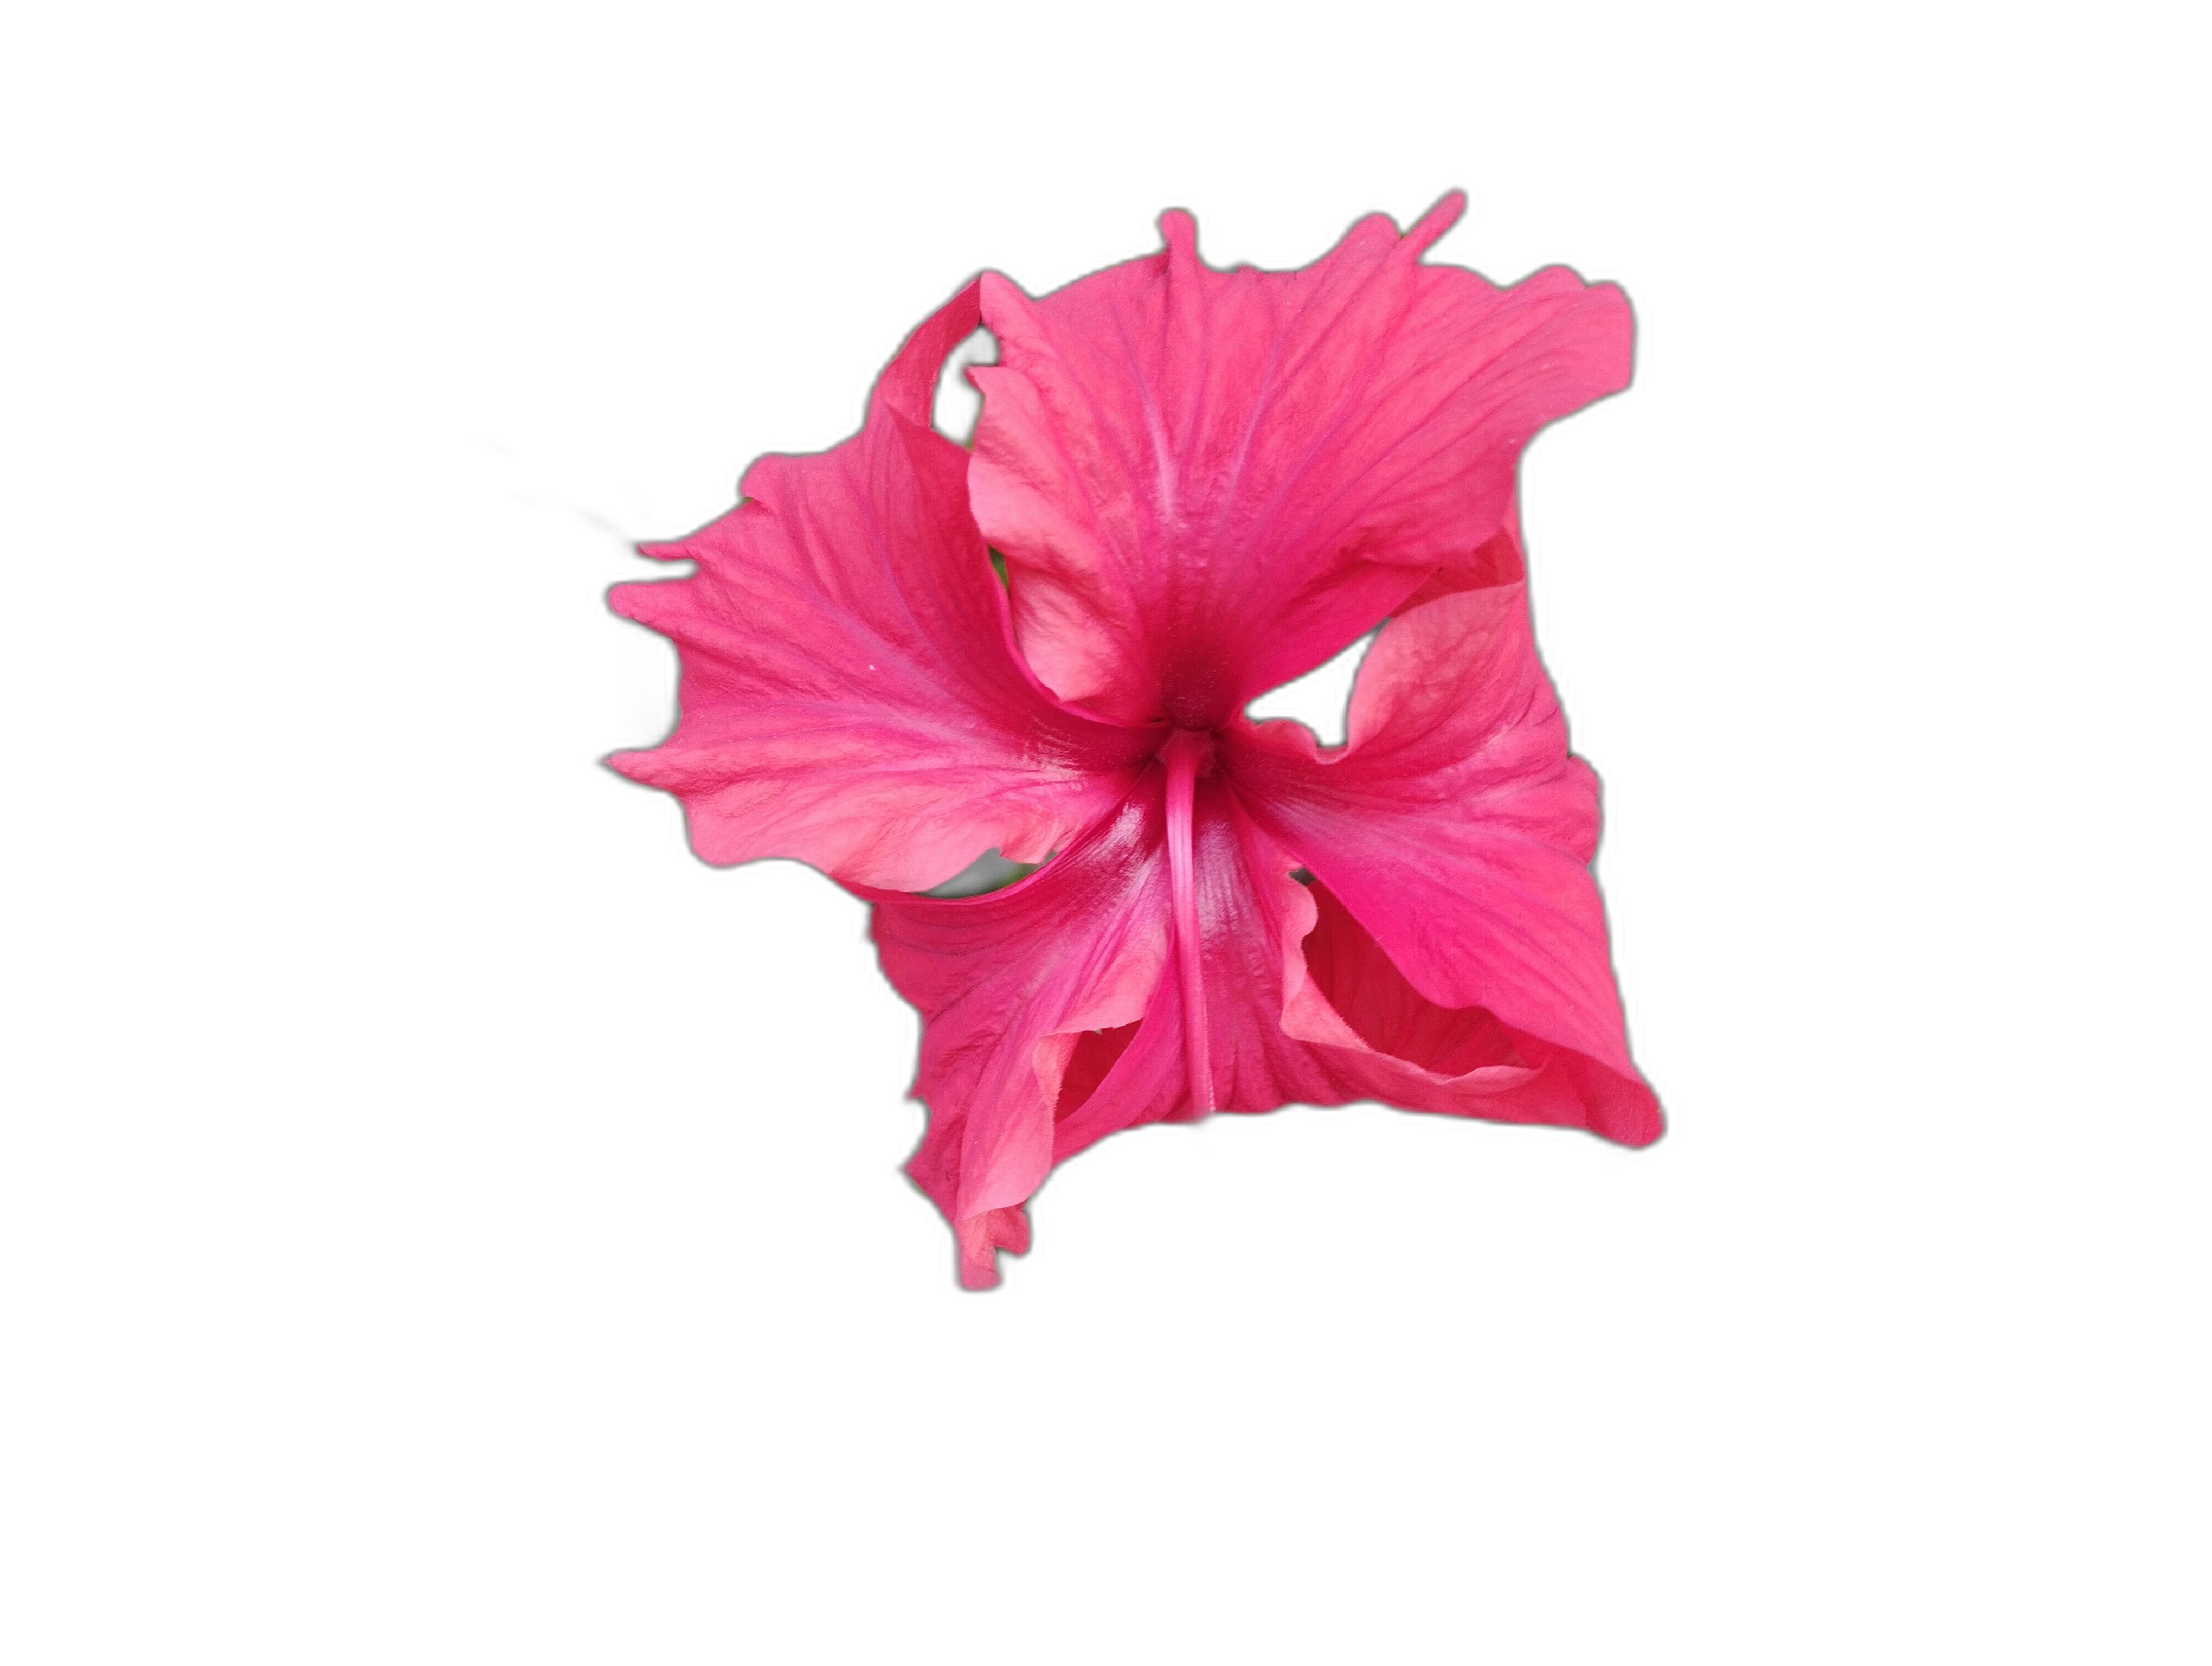
Label: Hibiscus